Mr. Rajkumar

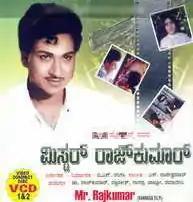

Mr. Rajkumar is a 1970 Indian Kannada-language film directed and produced by B. S. Ranga. It stars Rajkumar, Rajasree, Nagappa, Dwarakish and Raghavendra Rao. The film has musical score by S. Rajeshwara Rao. S. P. Balasubrahmanyam lent his voice for the first time to Rajkumar in this movie. He lent his voice to Rajkumar in two lip sync songs in the movie. He went on to do it for one last time in "C.I.D. Rajanna" which released in the same year. This was also Rajkumar's first full- fledged colour movie in the social drama genre and second overall after "Sri Krishnadevaraya" which also released in the same year.